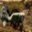
Label: skunk